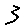
Label: 3